Tribuswinkel

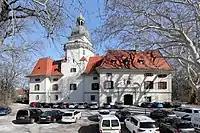
Castle of Tribuswinkel

The weir would probably have been built as surrounding water castle around 1120-1230. The wall surrounding the castle and the moult do not existing anymore.